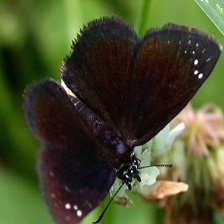
Species: SOOTYWING